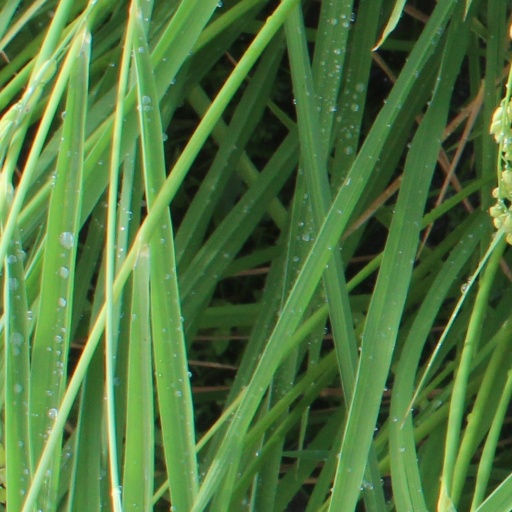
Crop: rice